Ray Stantz

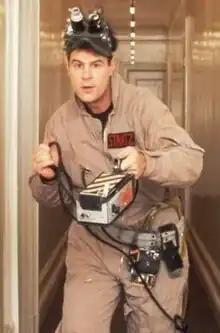
Ray Stantz as portrayed by Dan Aykroyd

Raymond Stantz, PhD, is a fictional character from the "Ghostbusters" franchise. He appears in the films "Ghostbusters" (1984), "Ghostbusters II" (1989), "Casper" (1995, as a cameo), "" (2021) and "" (2024), the animated television series "The Real Ghostbusters" and "Extreme Ghostbusters", and the video games Beeline's "Ghostbusters", "" (2009), "Planet Coaster" (2019), "" (2022) and "" (2024). He was portrayed by Dan Aykroyd in five live action films, and voiced by Frank Welker in the animated series. He is a member of the Ghostbusters and one of the three Columbia University professors of parapsychology, along with Dr. Peter Venkman and Dr. Egon Spengler.